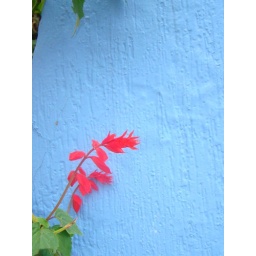
flower in the depth blue